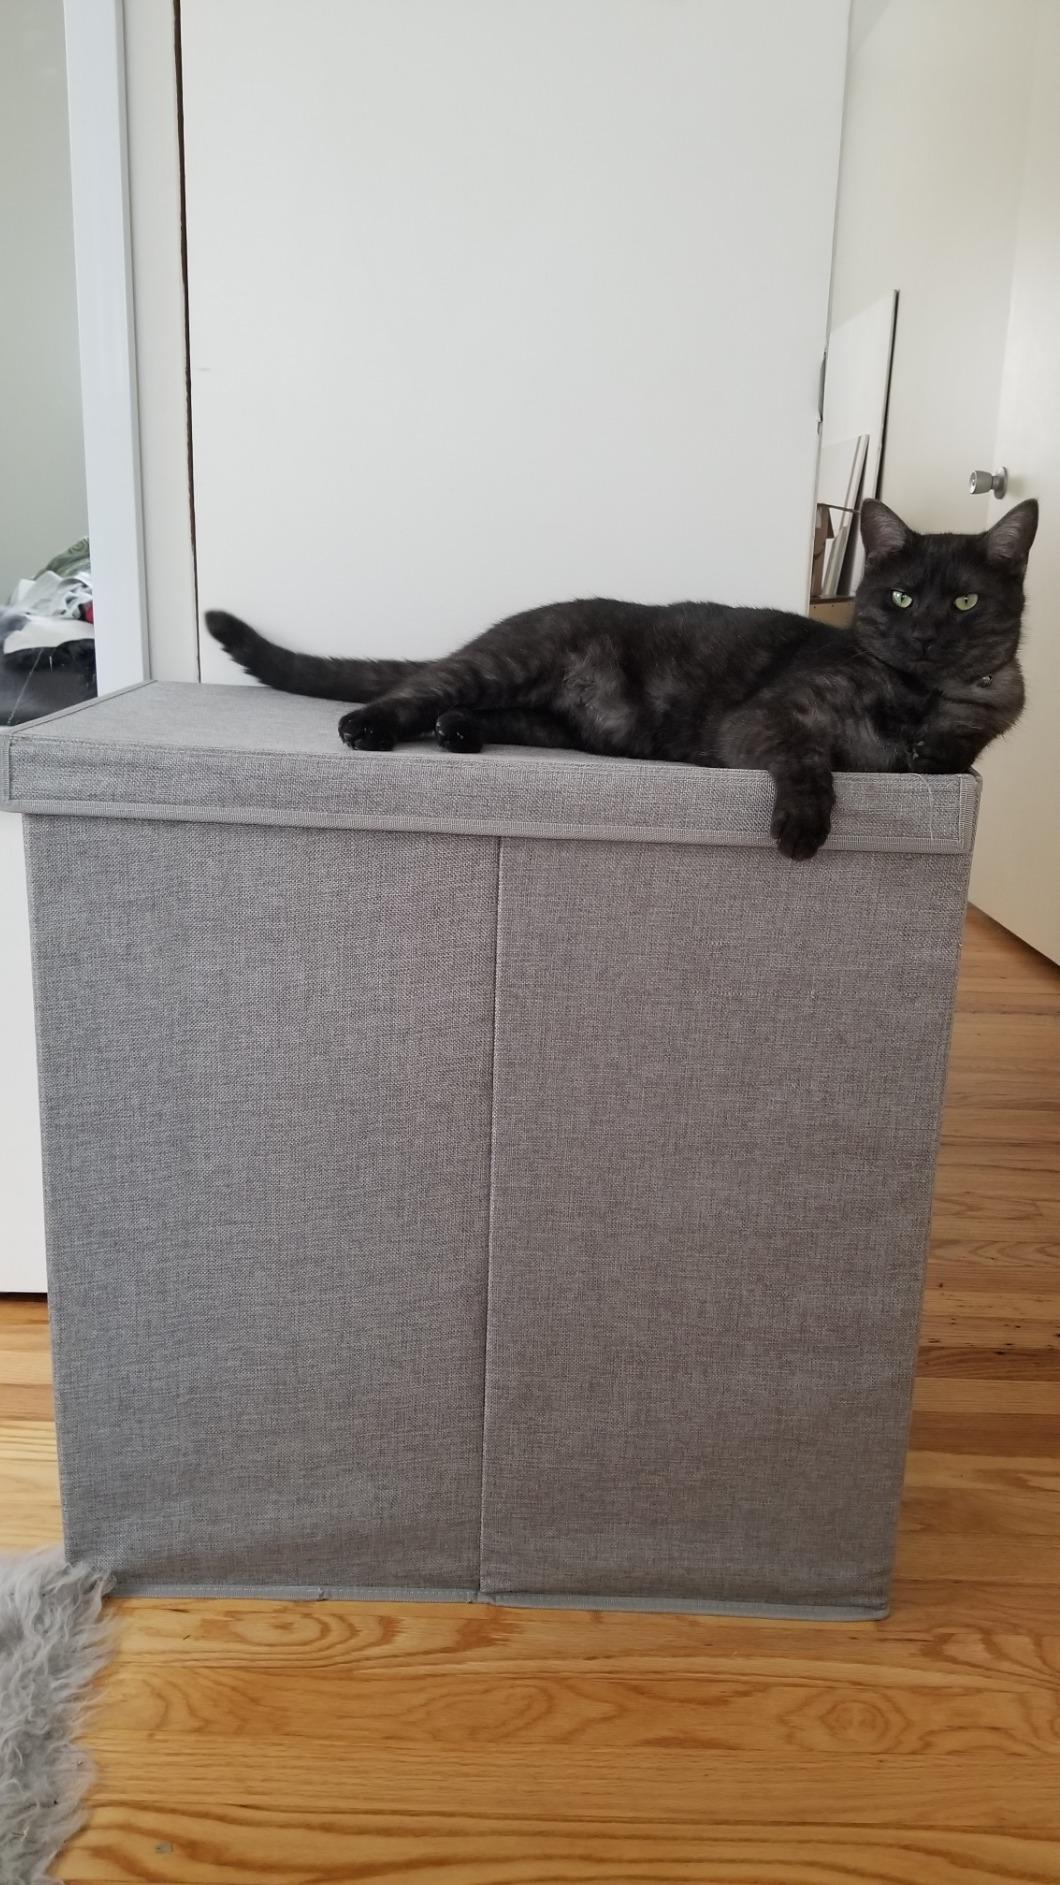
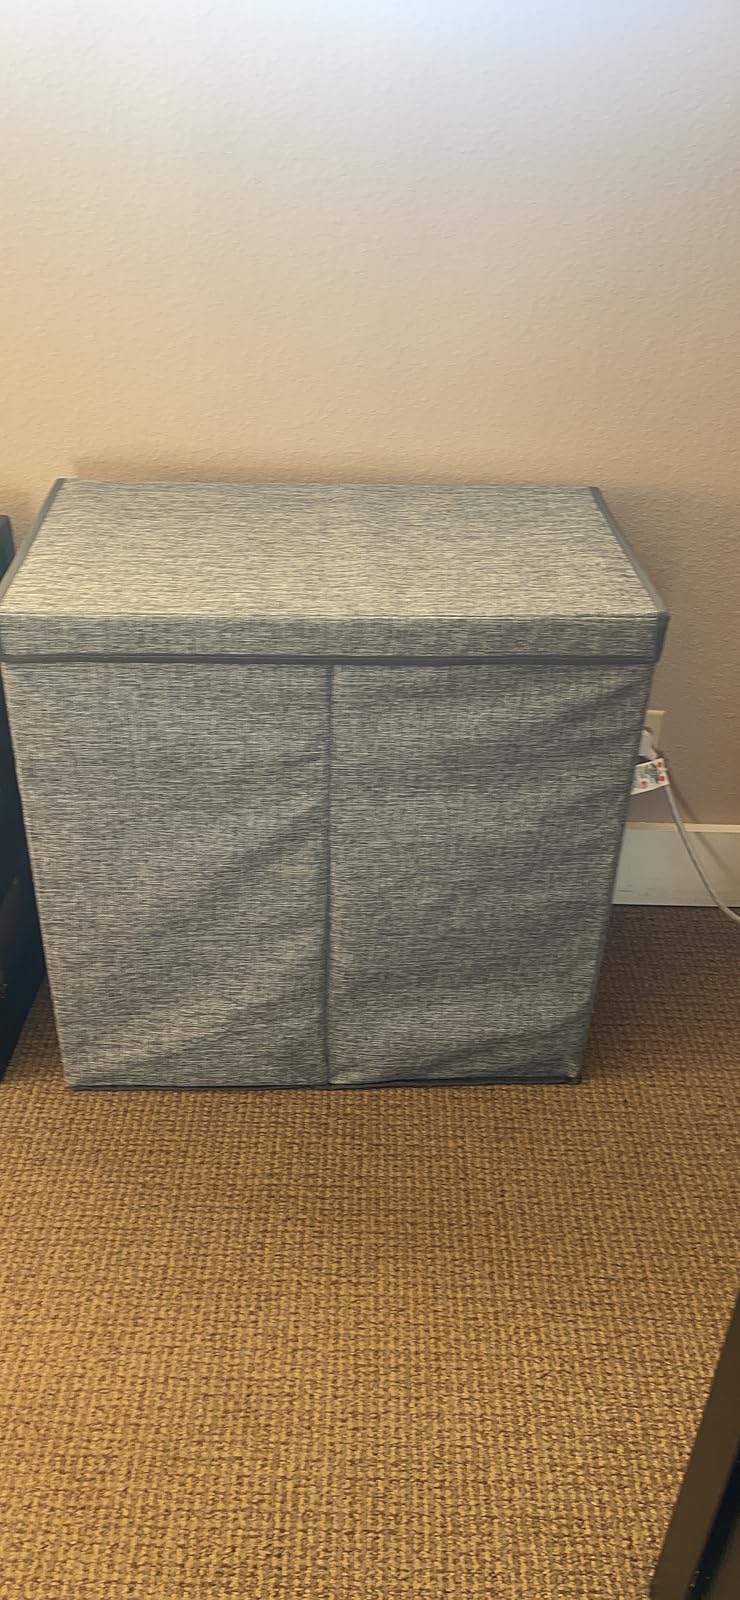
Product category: items_hamper
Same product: yes